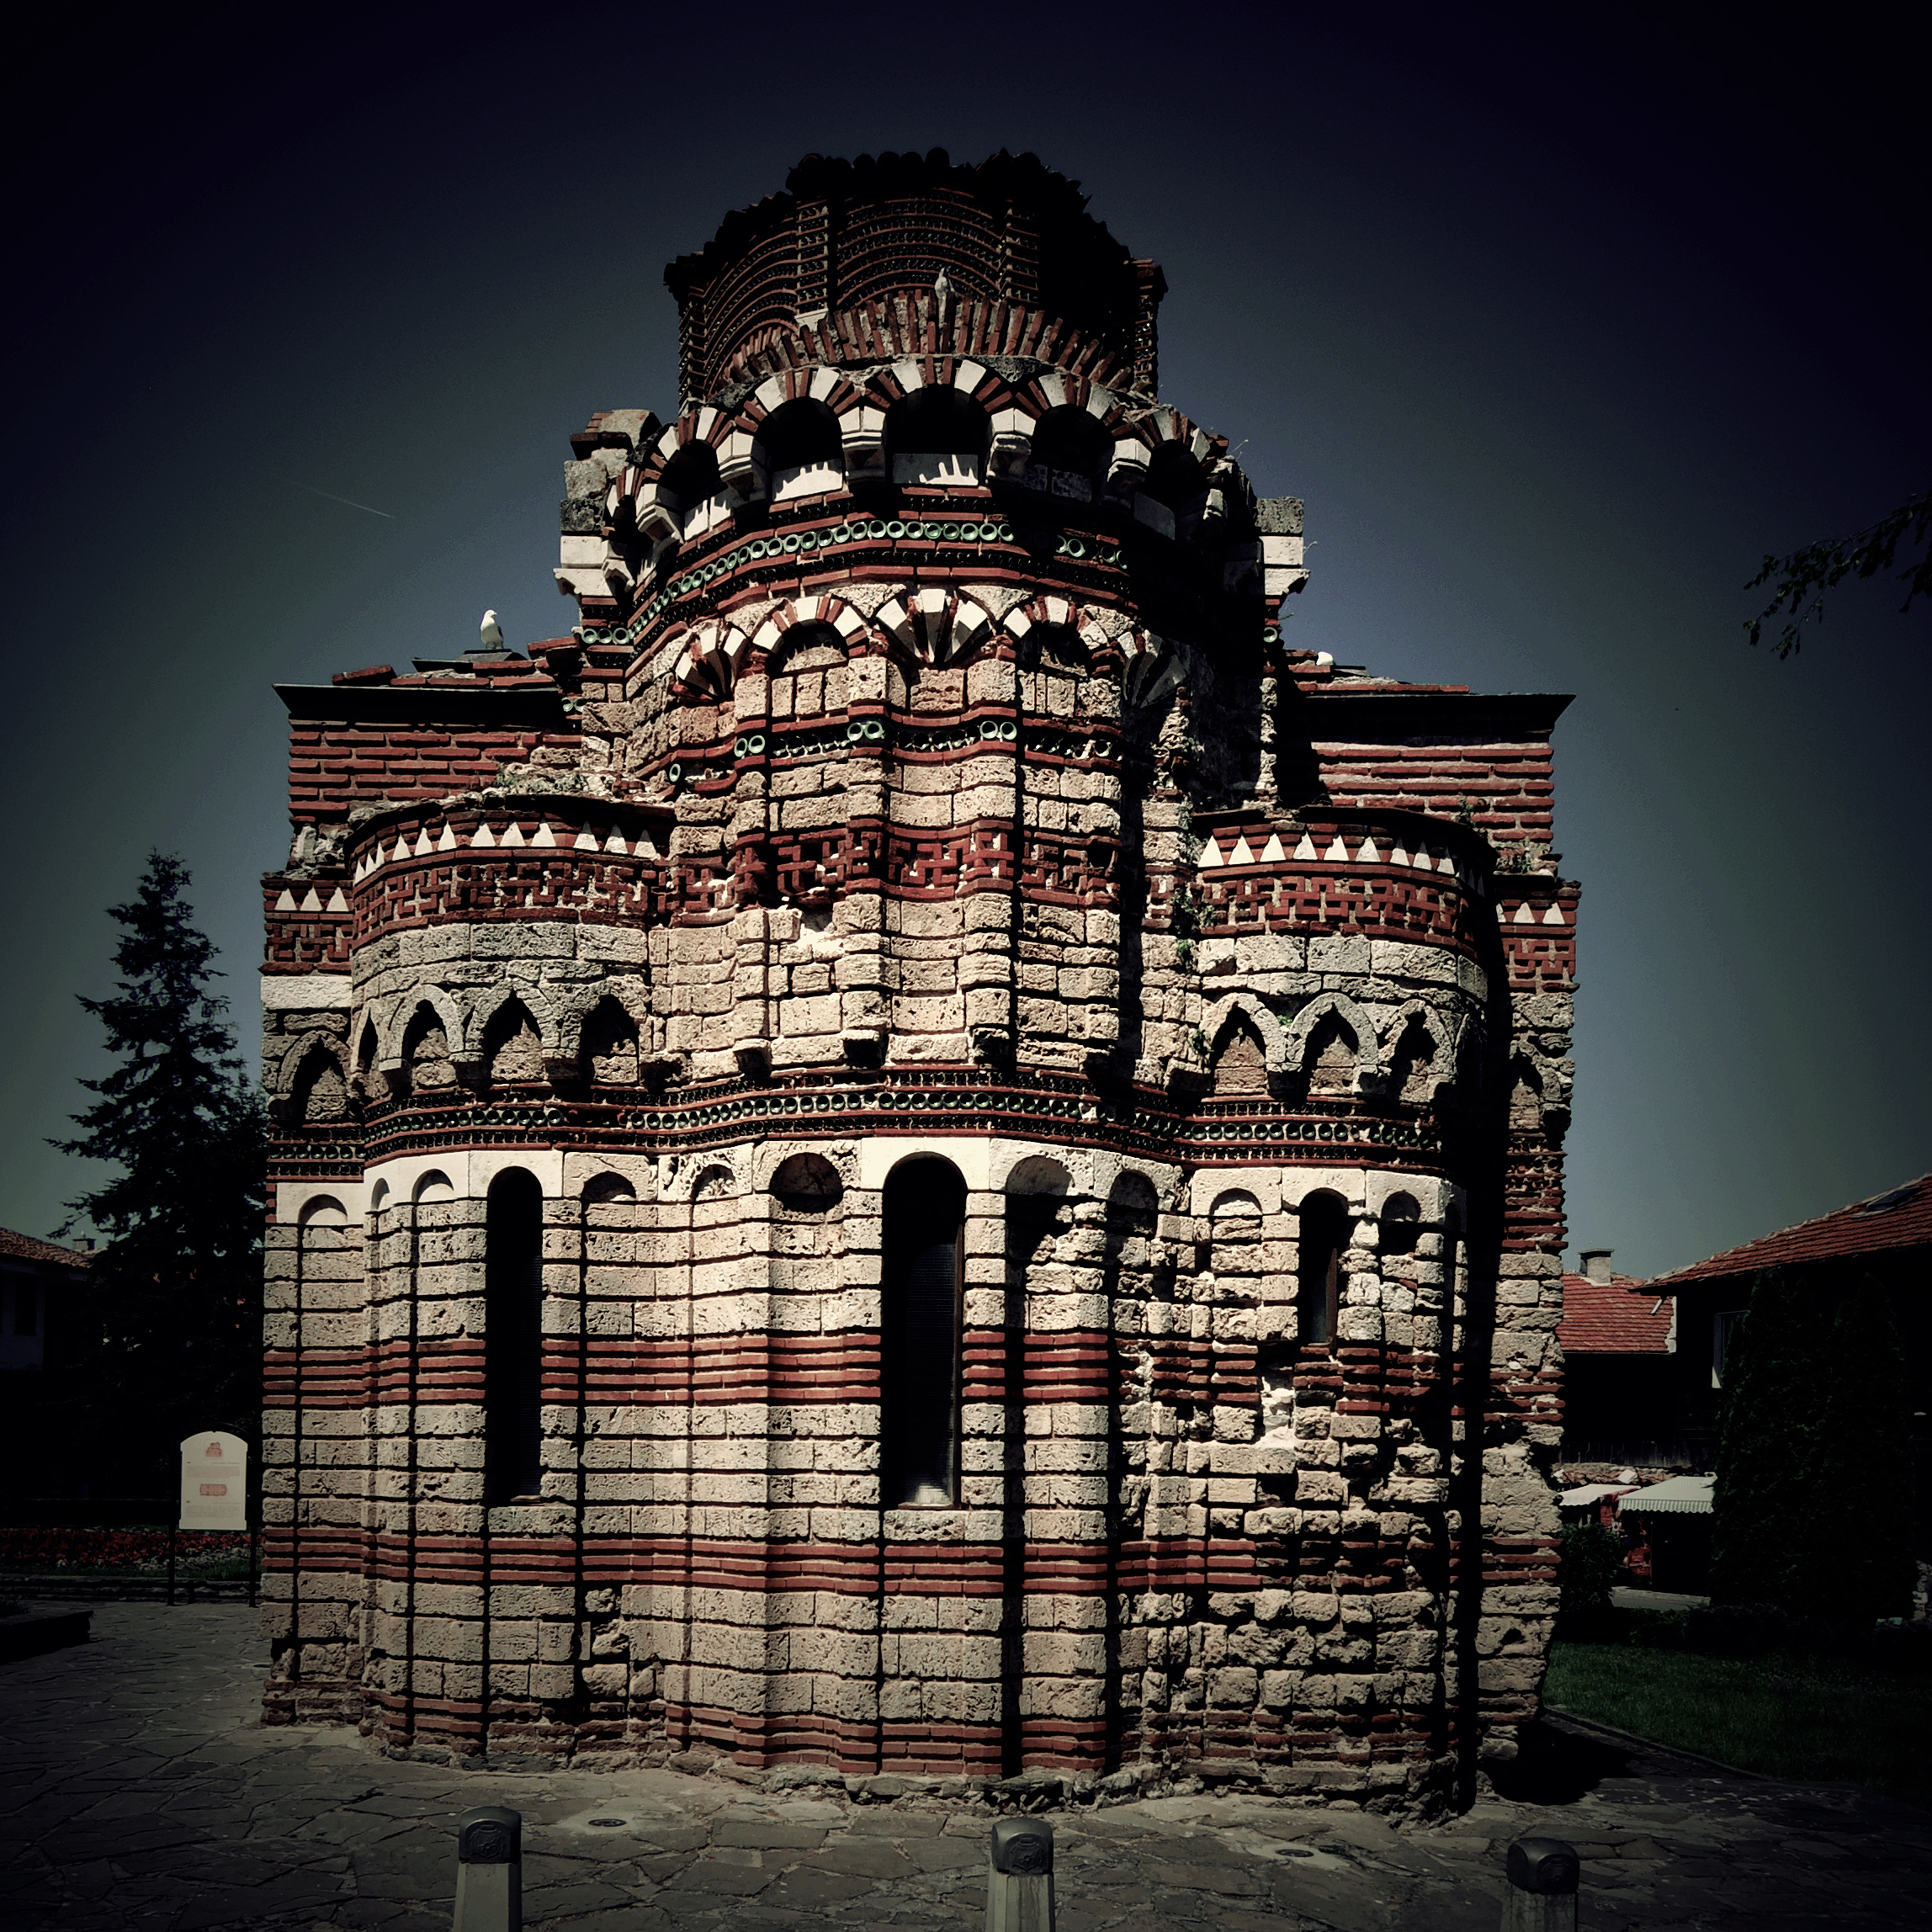
sea, coast, architecture, night, house, building, stone, europe, arch, museum, landmark, facade, darkness, church, exterior, black, brick, temple, europa, history, christianity, orthodox, unesco, eastern, brickwork, worldheritage, bulgaria, burgas, byzantine, biserica, arhitectura, orthodoxy, ortodoxa, crossinsquare, caramida, zidarie, byzantium, piatra, nesebar, bulgarian, nessebar, mesembria, muzeu, nesebur, fatada, crucegreacainscrisa, urban area, ancient history